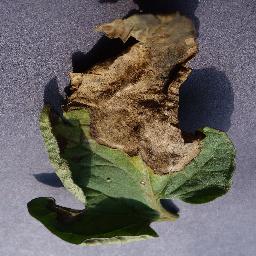
Label: Tomato___Late_blight